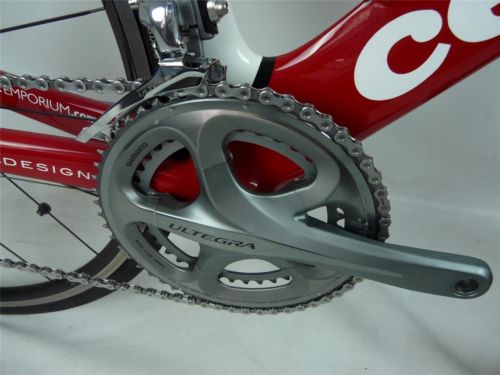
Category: bicycle